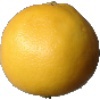
Label: white_grapefruit